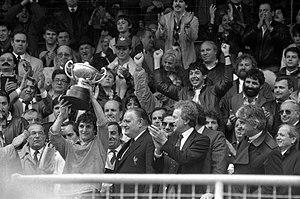
Stade Albert Domec à Carcassonne. Le14 Avril 1985. Vue du capitaine de Narbonne qui soulève la coupe en tribune présidentielle.
‌